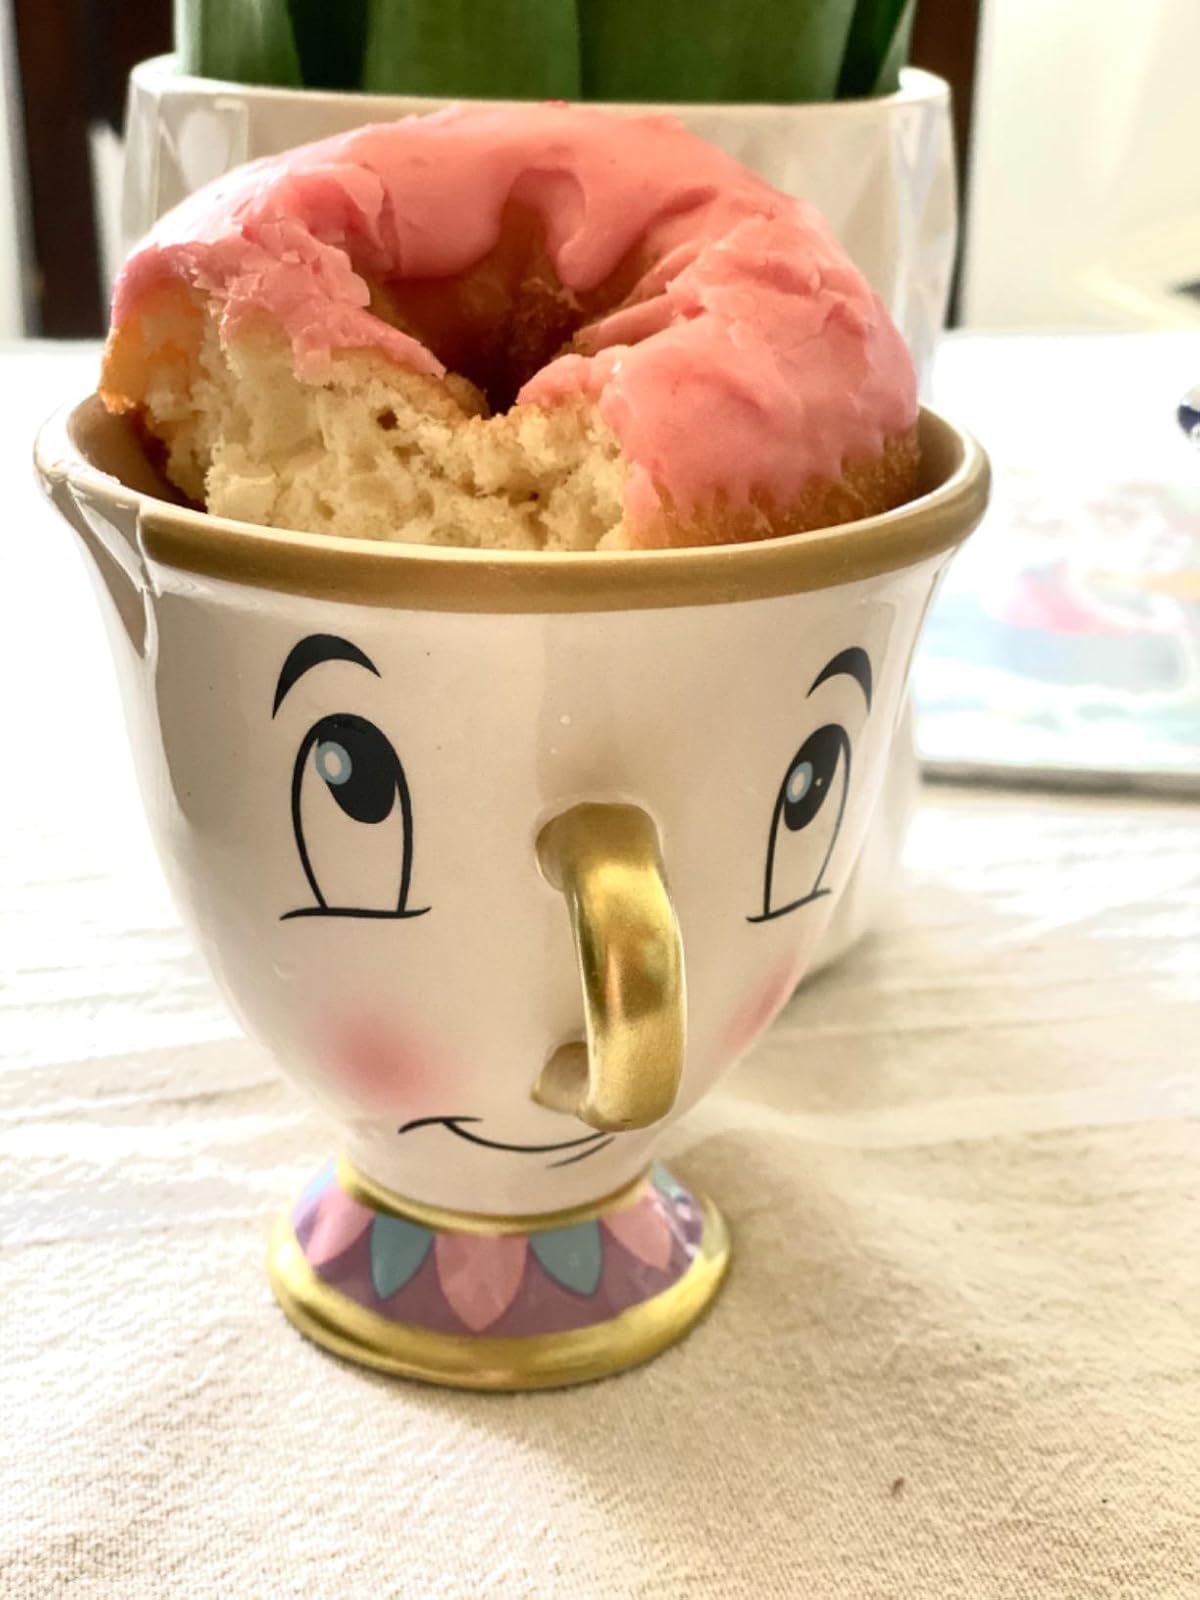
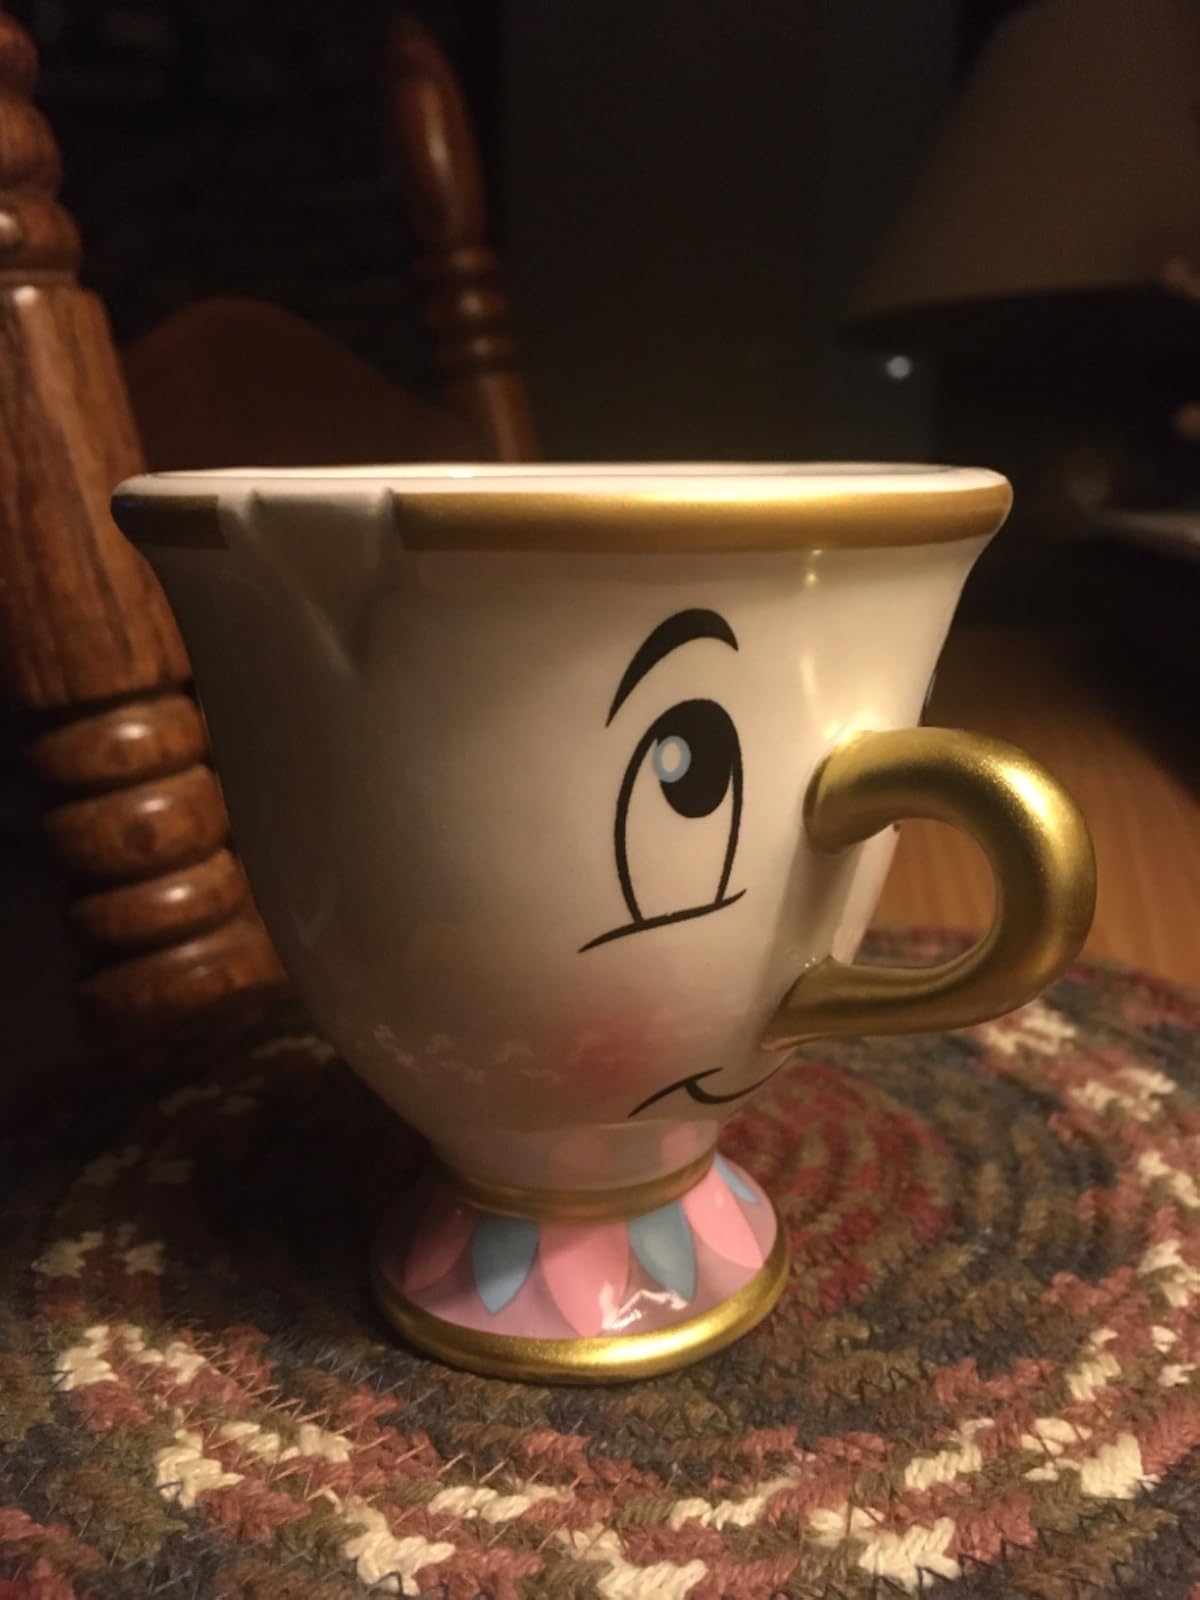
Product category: items_mug
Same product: yes